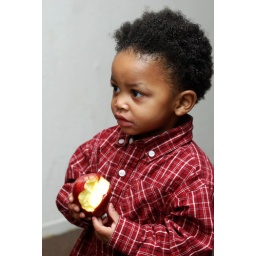
This boy was really funny, and he was carrying around that apple all day long, he never did take another bite.